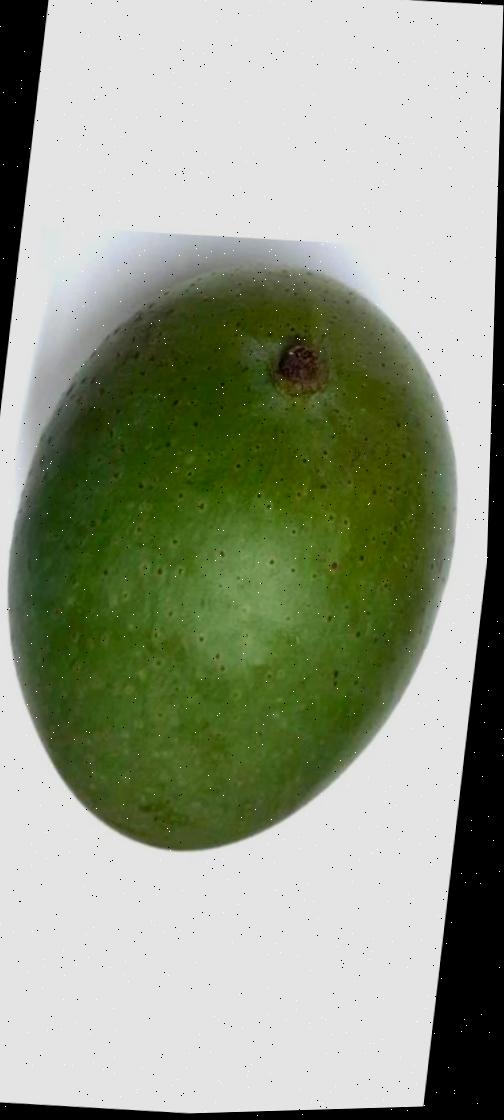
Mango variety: Ashshina Zhinuk